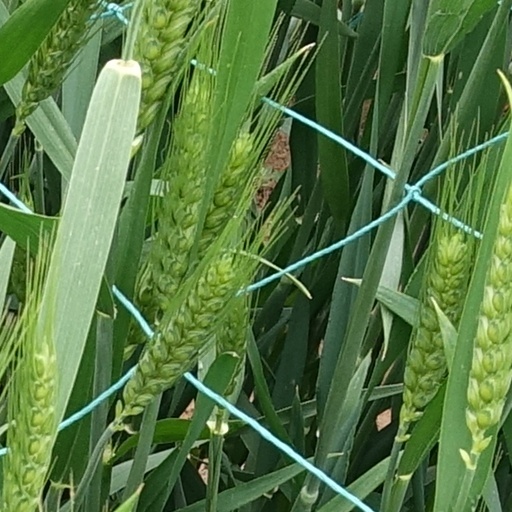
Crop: wheat